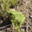
Label: frog